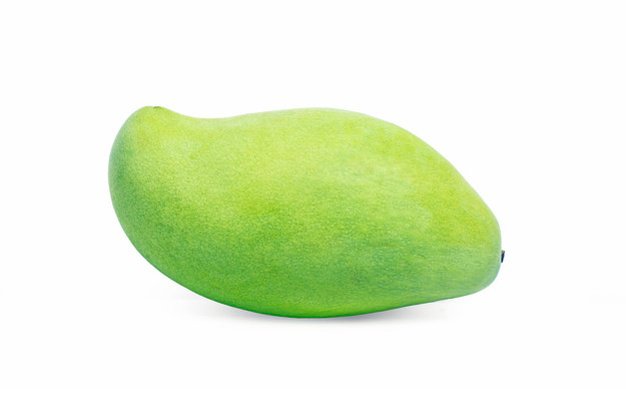
Label: Mango